M62 locomotive

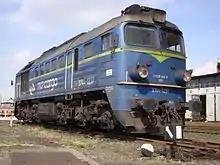
ST44-1237 in 2013

Heavy fuel and oil consumption as well as heavy wear caused to the tracks has resulted in Polish State Railways reducing the use of the class. In 2007 many of them still remain in service with PKP for freight use, although most of them have now been stored. Some routes (e.g. Gdynia–Hel line) forbid the running of the ST44 class because this class's excessive weight causes serious damage to lightly built track work.